Kevin Skinner

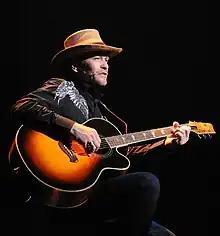
Skinner performing in 2009

Patrick Kevin Skinner (born February 25, 1974) is an American country music singer from the Jackson Purchase region of Kentucky. He is the winner of the fourth season of "America's Got Talent".